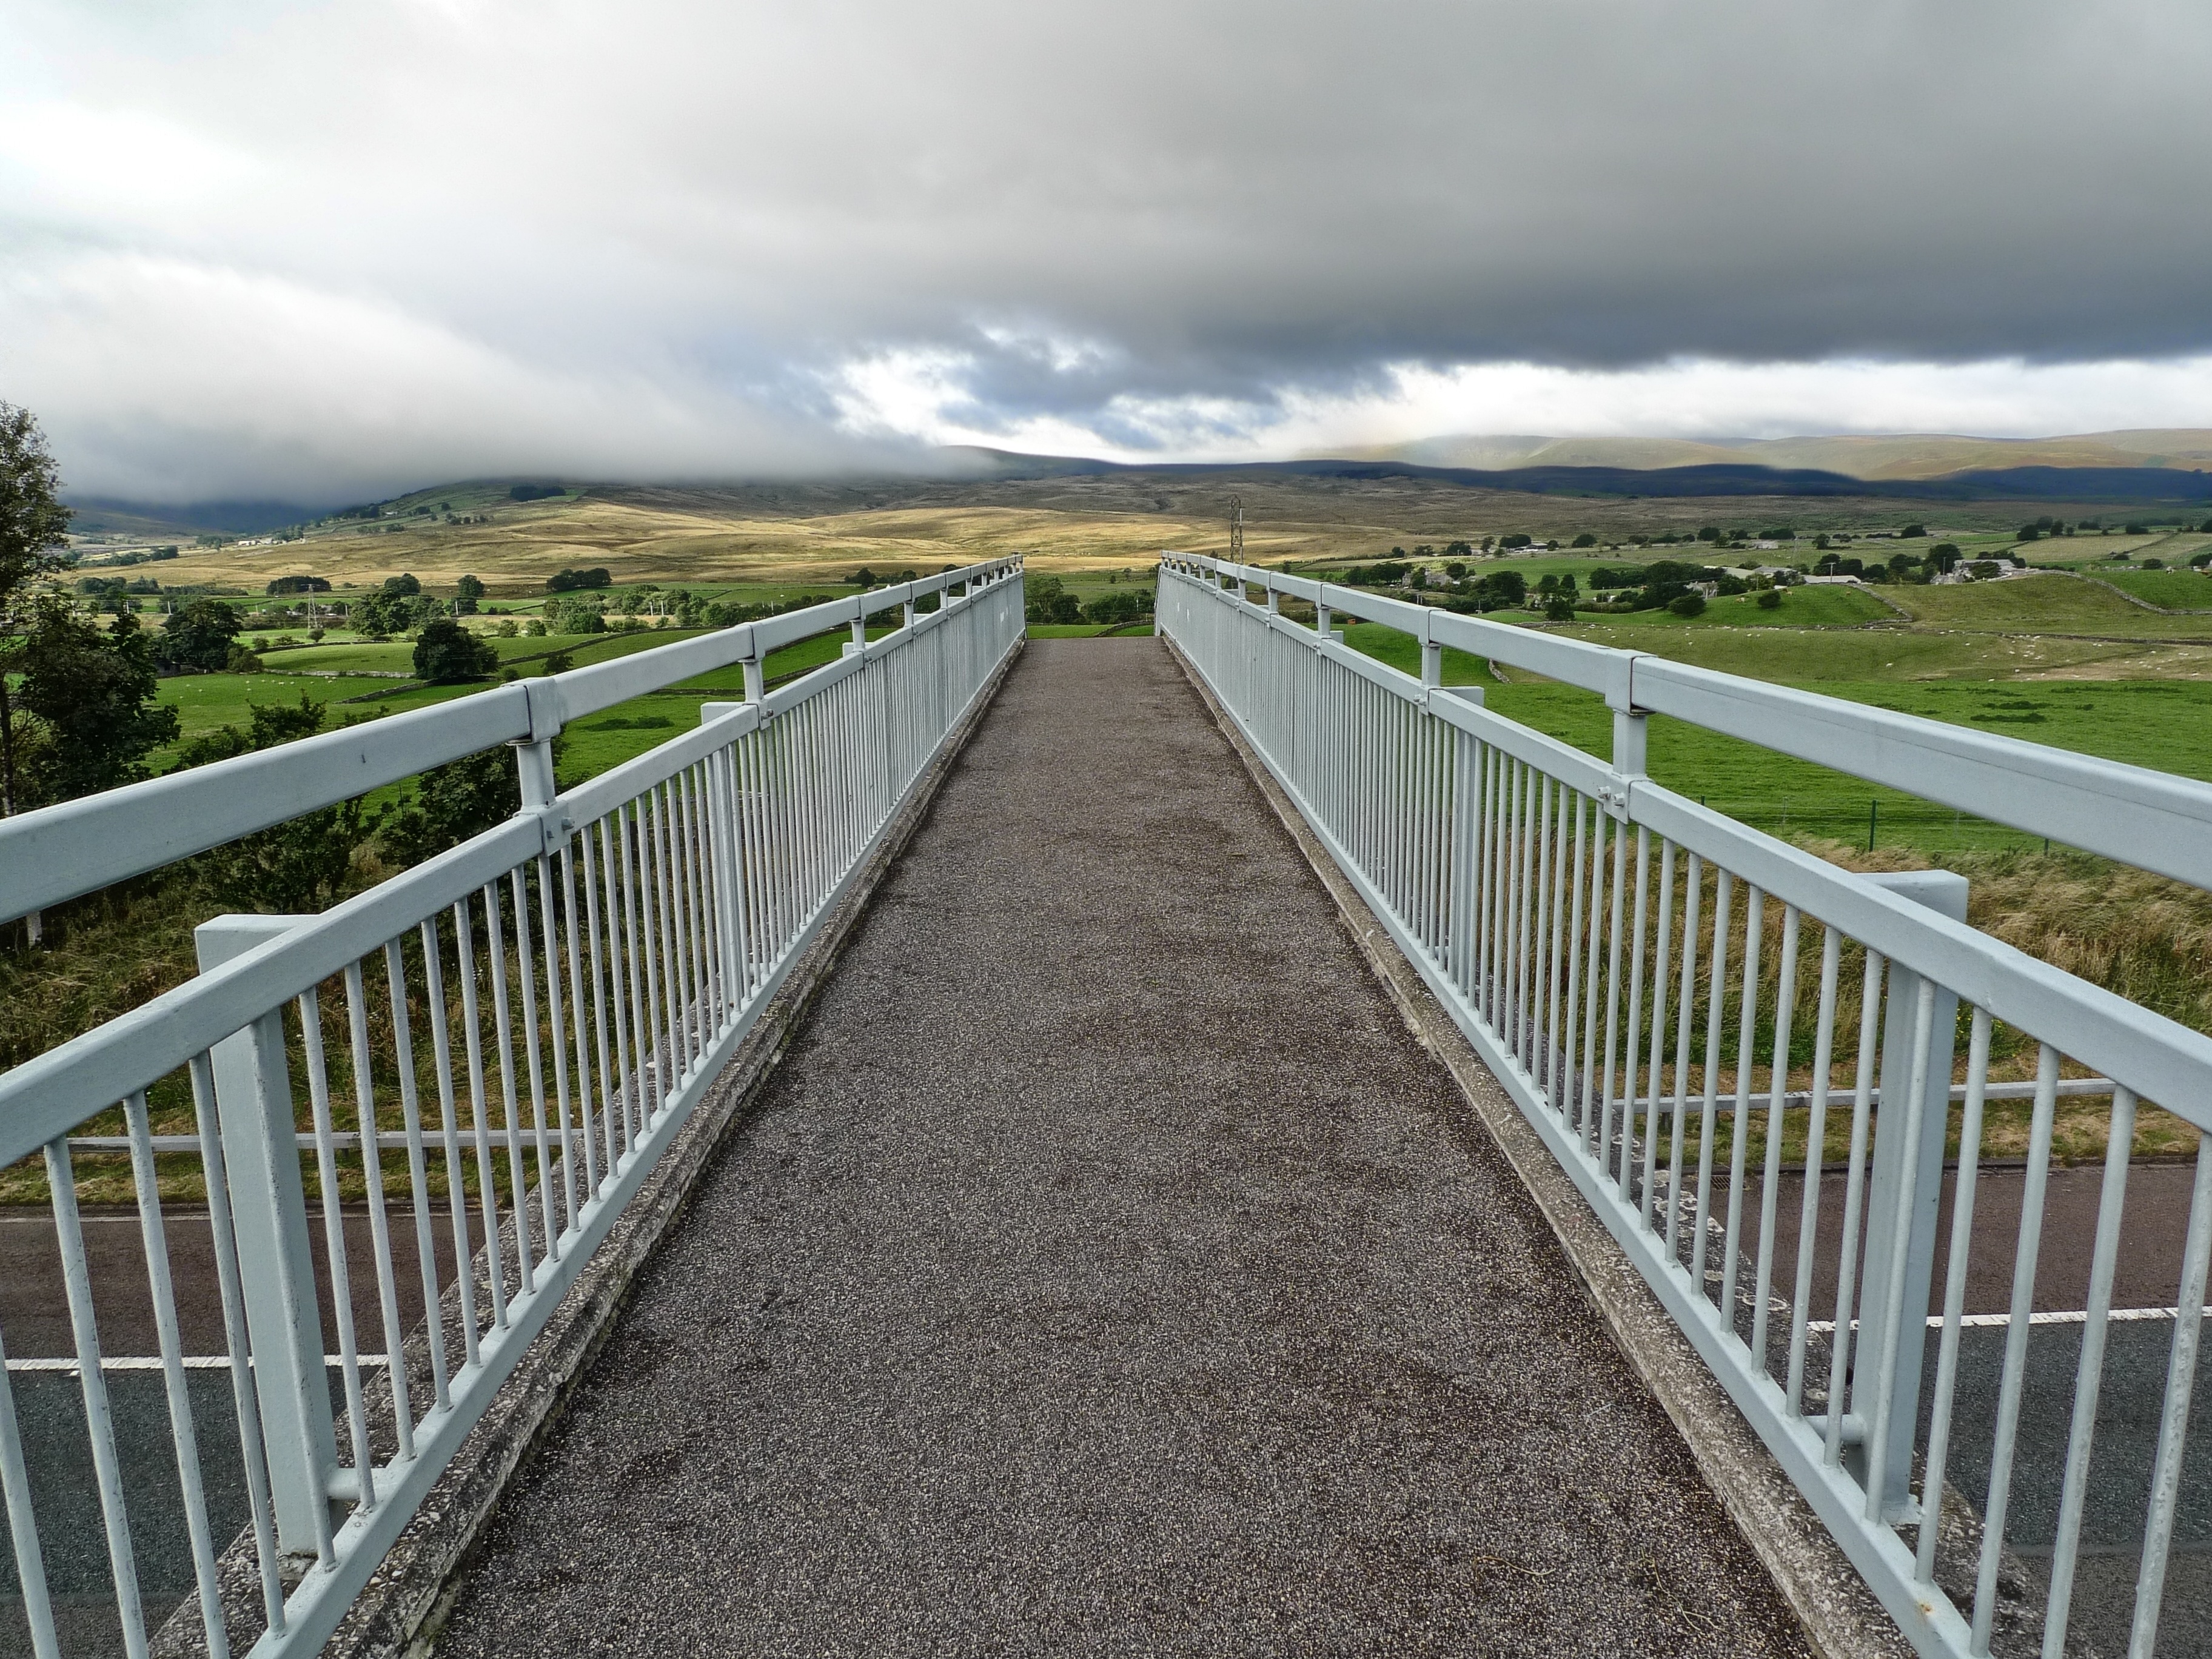
landscape, pathway, horizon, structure, road, bridge, crossing, perspective, highway, walkway, tarmac, environment, rural, construction, distance, industrial, reservoir, route, impact, design, infrastructure, symmetry, over, footpath, end, destination, conflict, leading, intrusion, vanishing point, environmental impact, foot way, nonbuilding structure